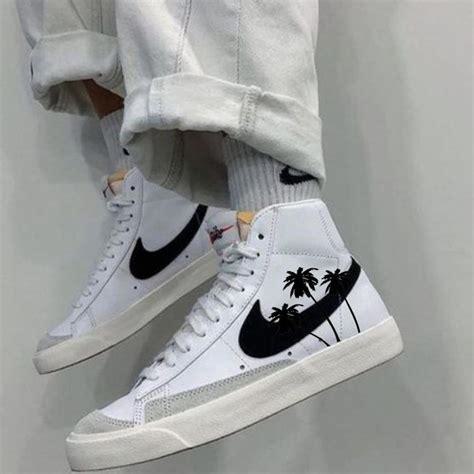
Brand: Nike
Model: Blazer